Battle of Juncal

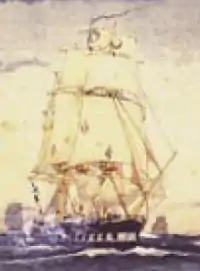
The Imperial schooner "Bertioga"

At 3:00 pm the wind again died down, and the action was again reduced to a long range artillery duel. Visibility was steadily reduced by the smoke of the guns, which were audible as far away as Buenos Aires and Colonia del Sacramento. Once again a severe storm rolled in and the fleets struggled fruitlessly to maintain their positions. "General Balcarce" began to settle, but succeeded in remaining afloat. Eventually the storm died down and was replaced by a northeast breeze. Sena Pereira attempted to take advantage of the new wind by retiring to the north to take up better positions.